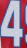
Number: 4